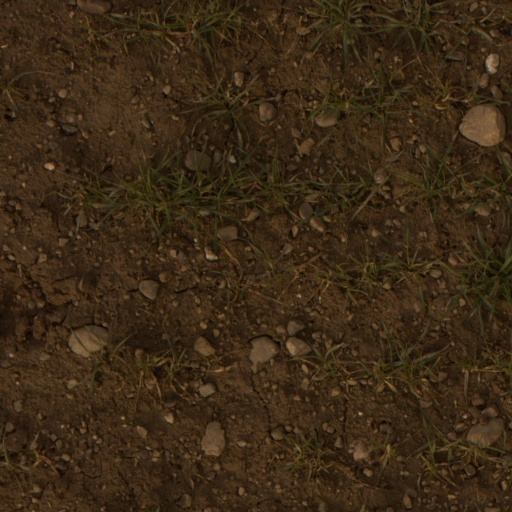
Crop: wheat